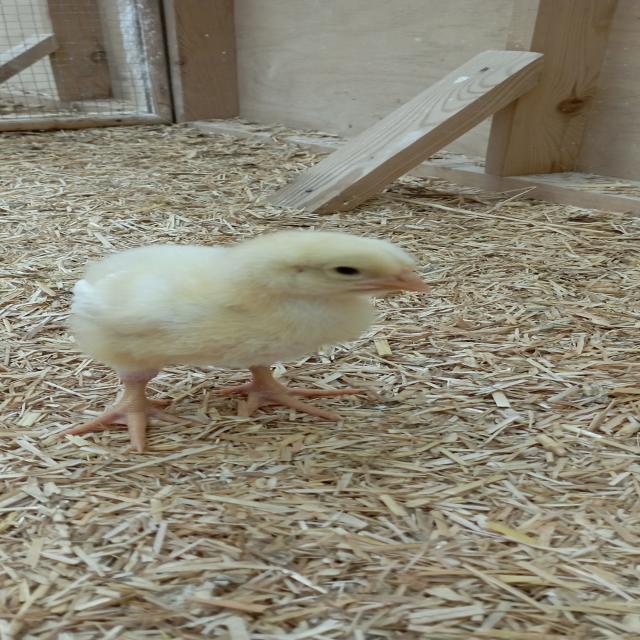
Weight: 171 g